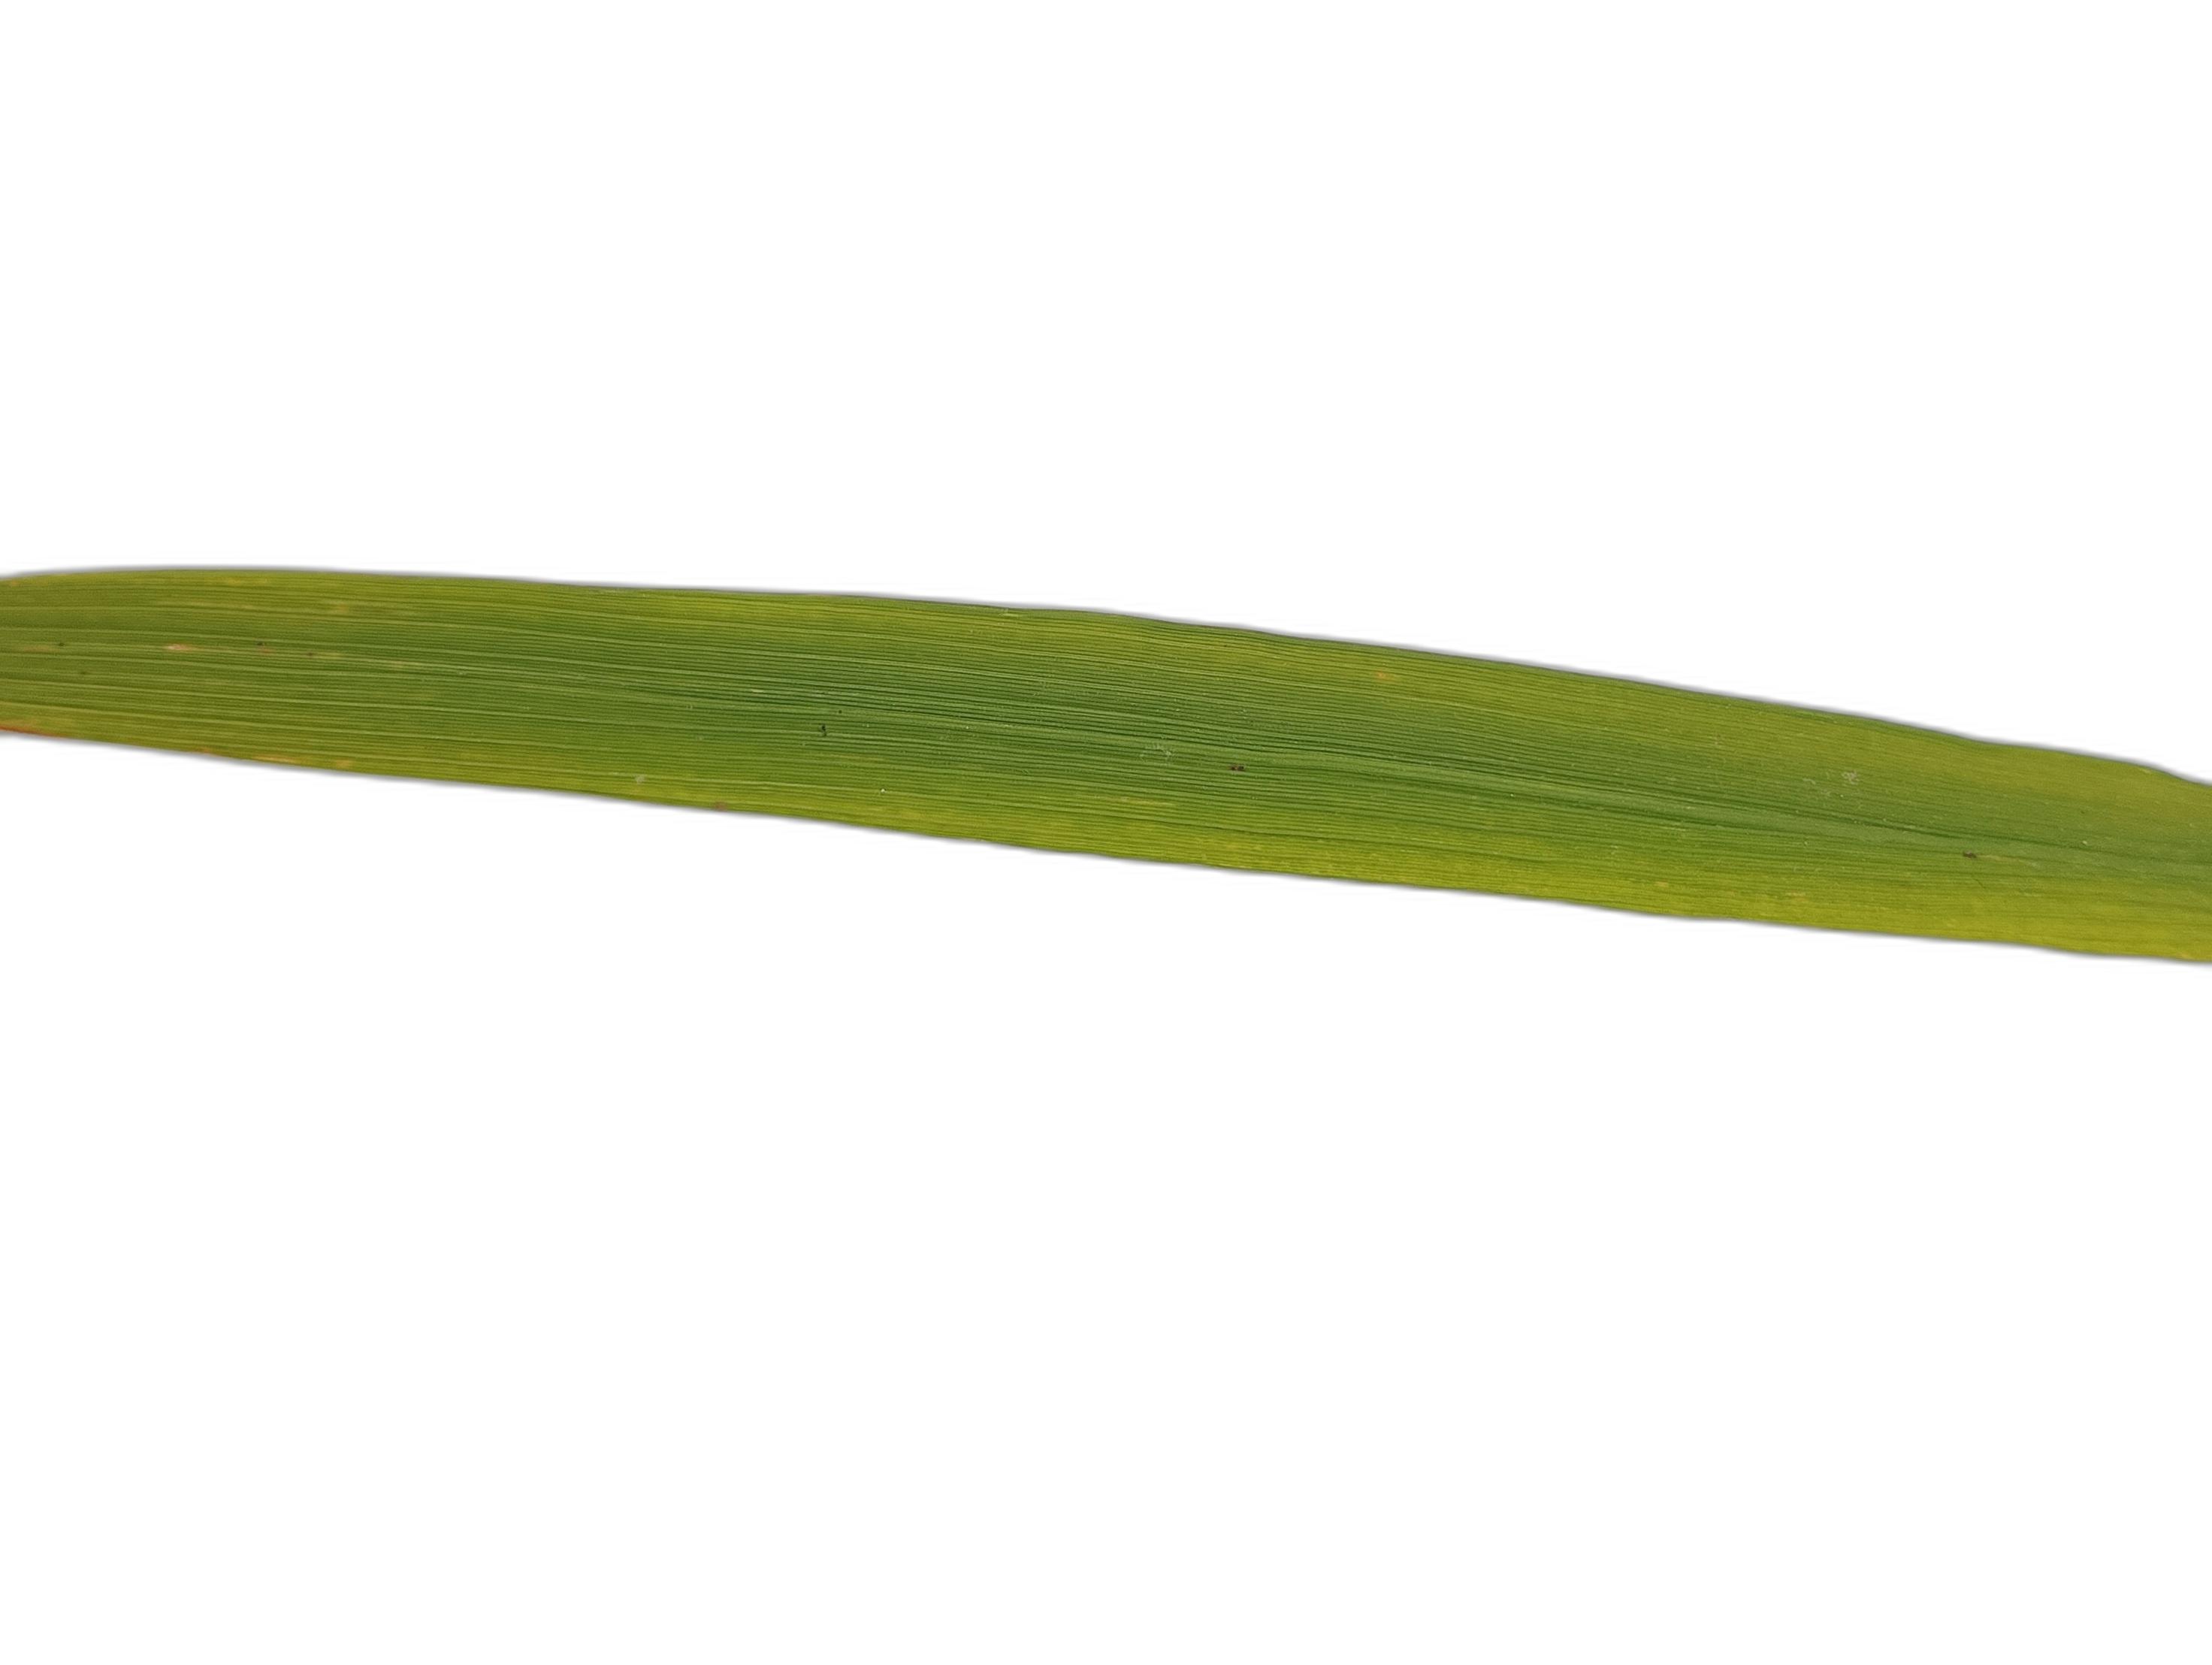
Label: Rice Tungro